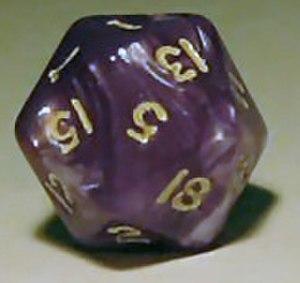
Le dé à vingt faces ou d20 en abrégé est un dé comportant vingt faces.